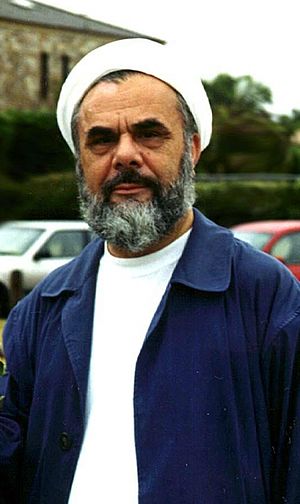
Mahmud Esad Coşan
I Australien, 1999
Mahmud Esad Coşan var akademiker, forfatter og skriftlærd i islam med speciale indenfor hadiths.